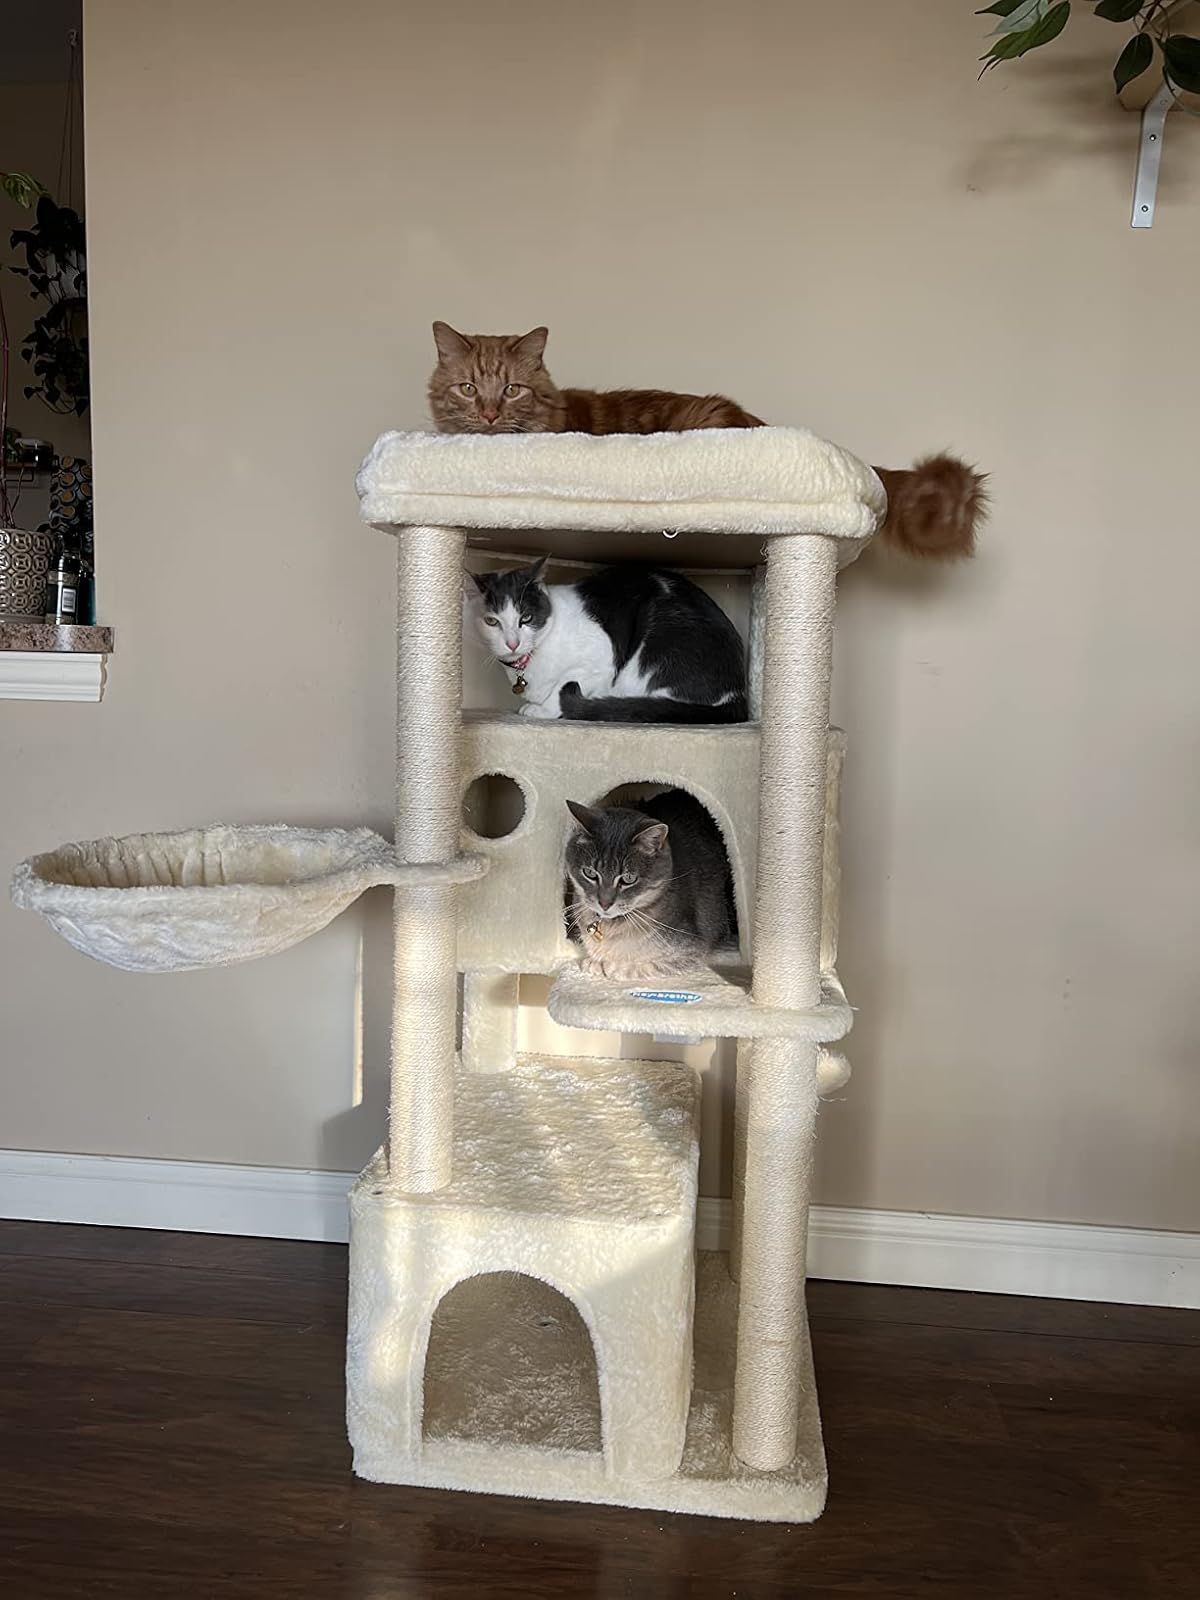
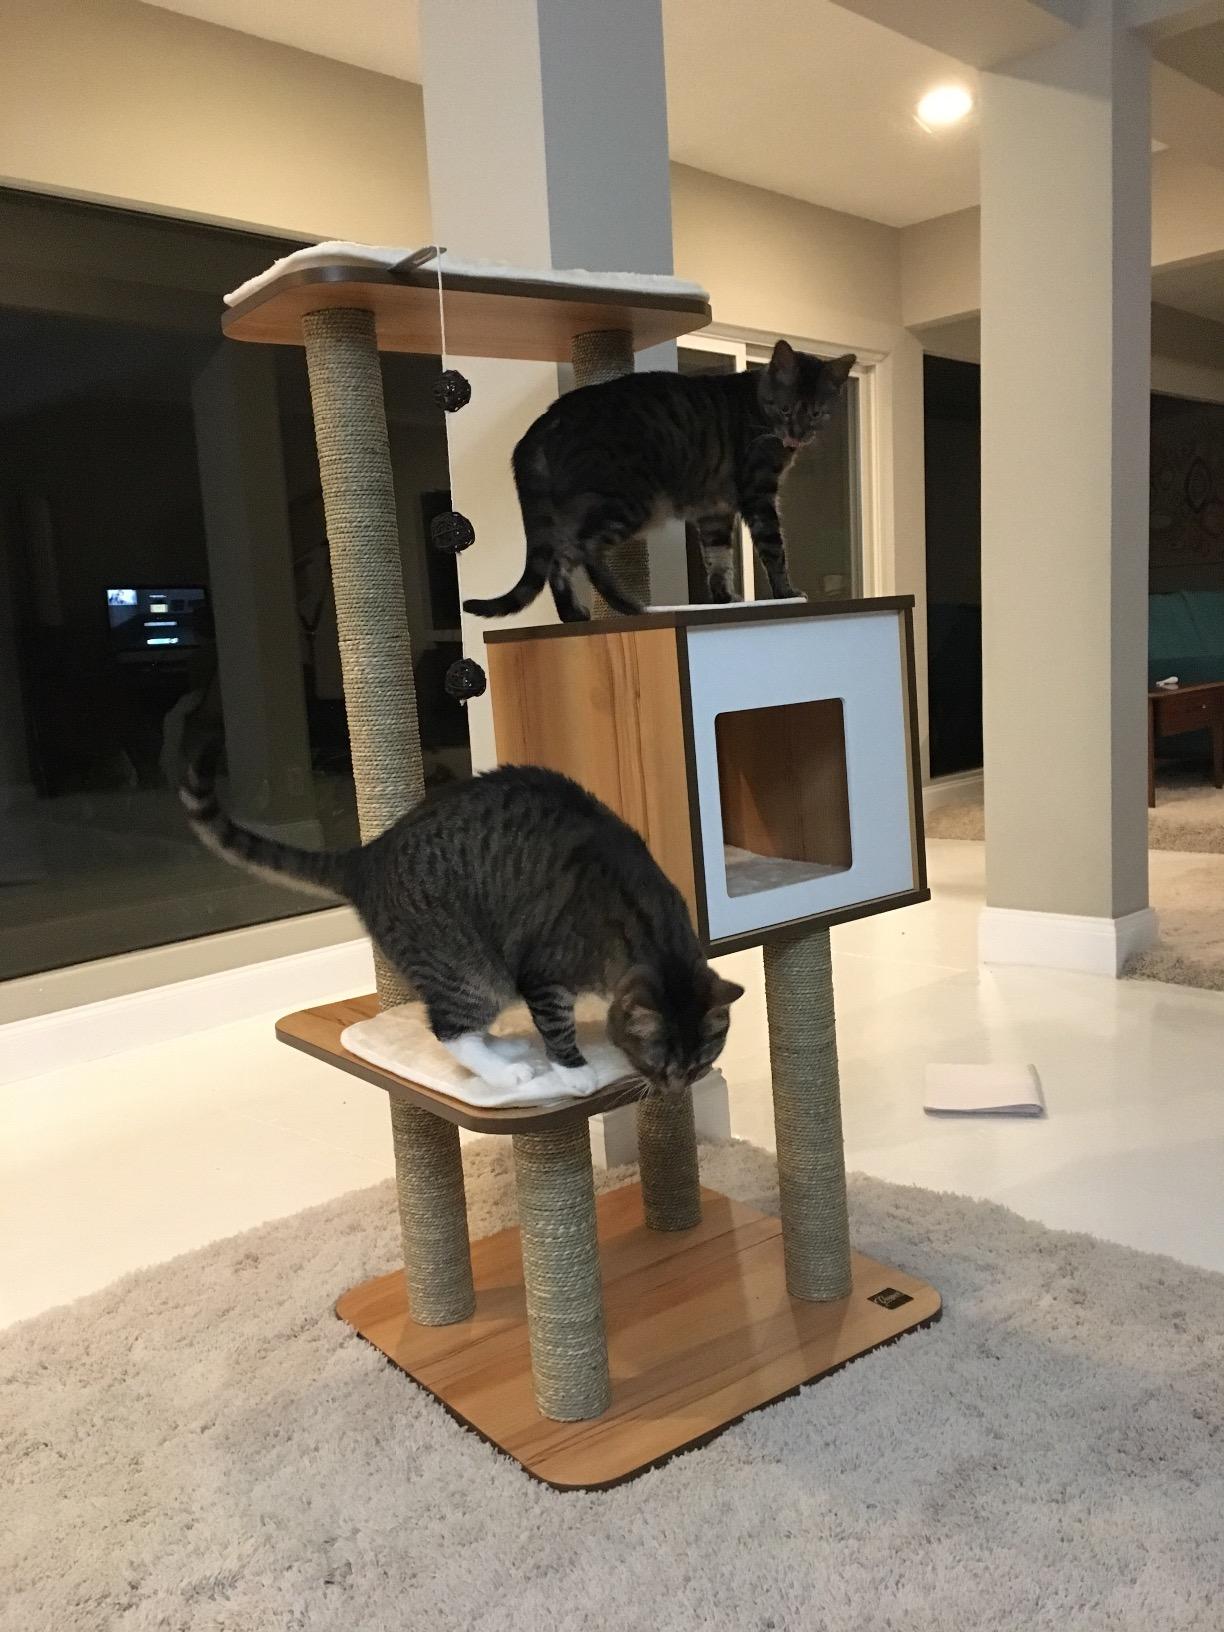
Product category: items_cat tree
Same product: no